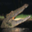
Label: crocodile